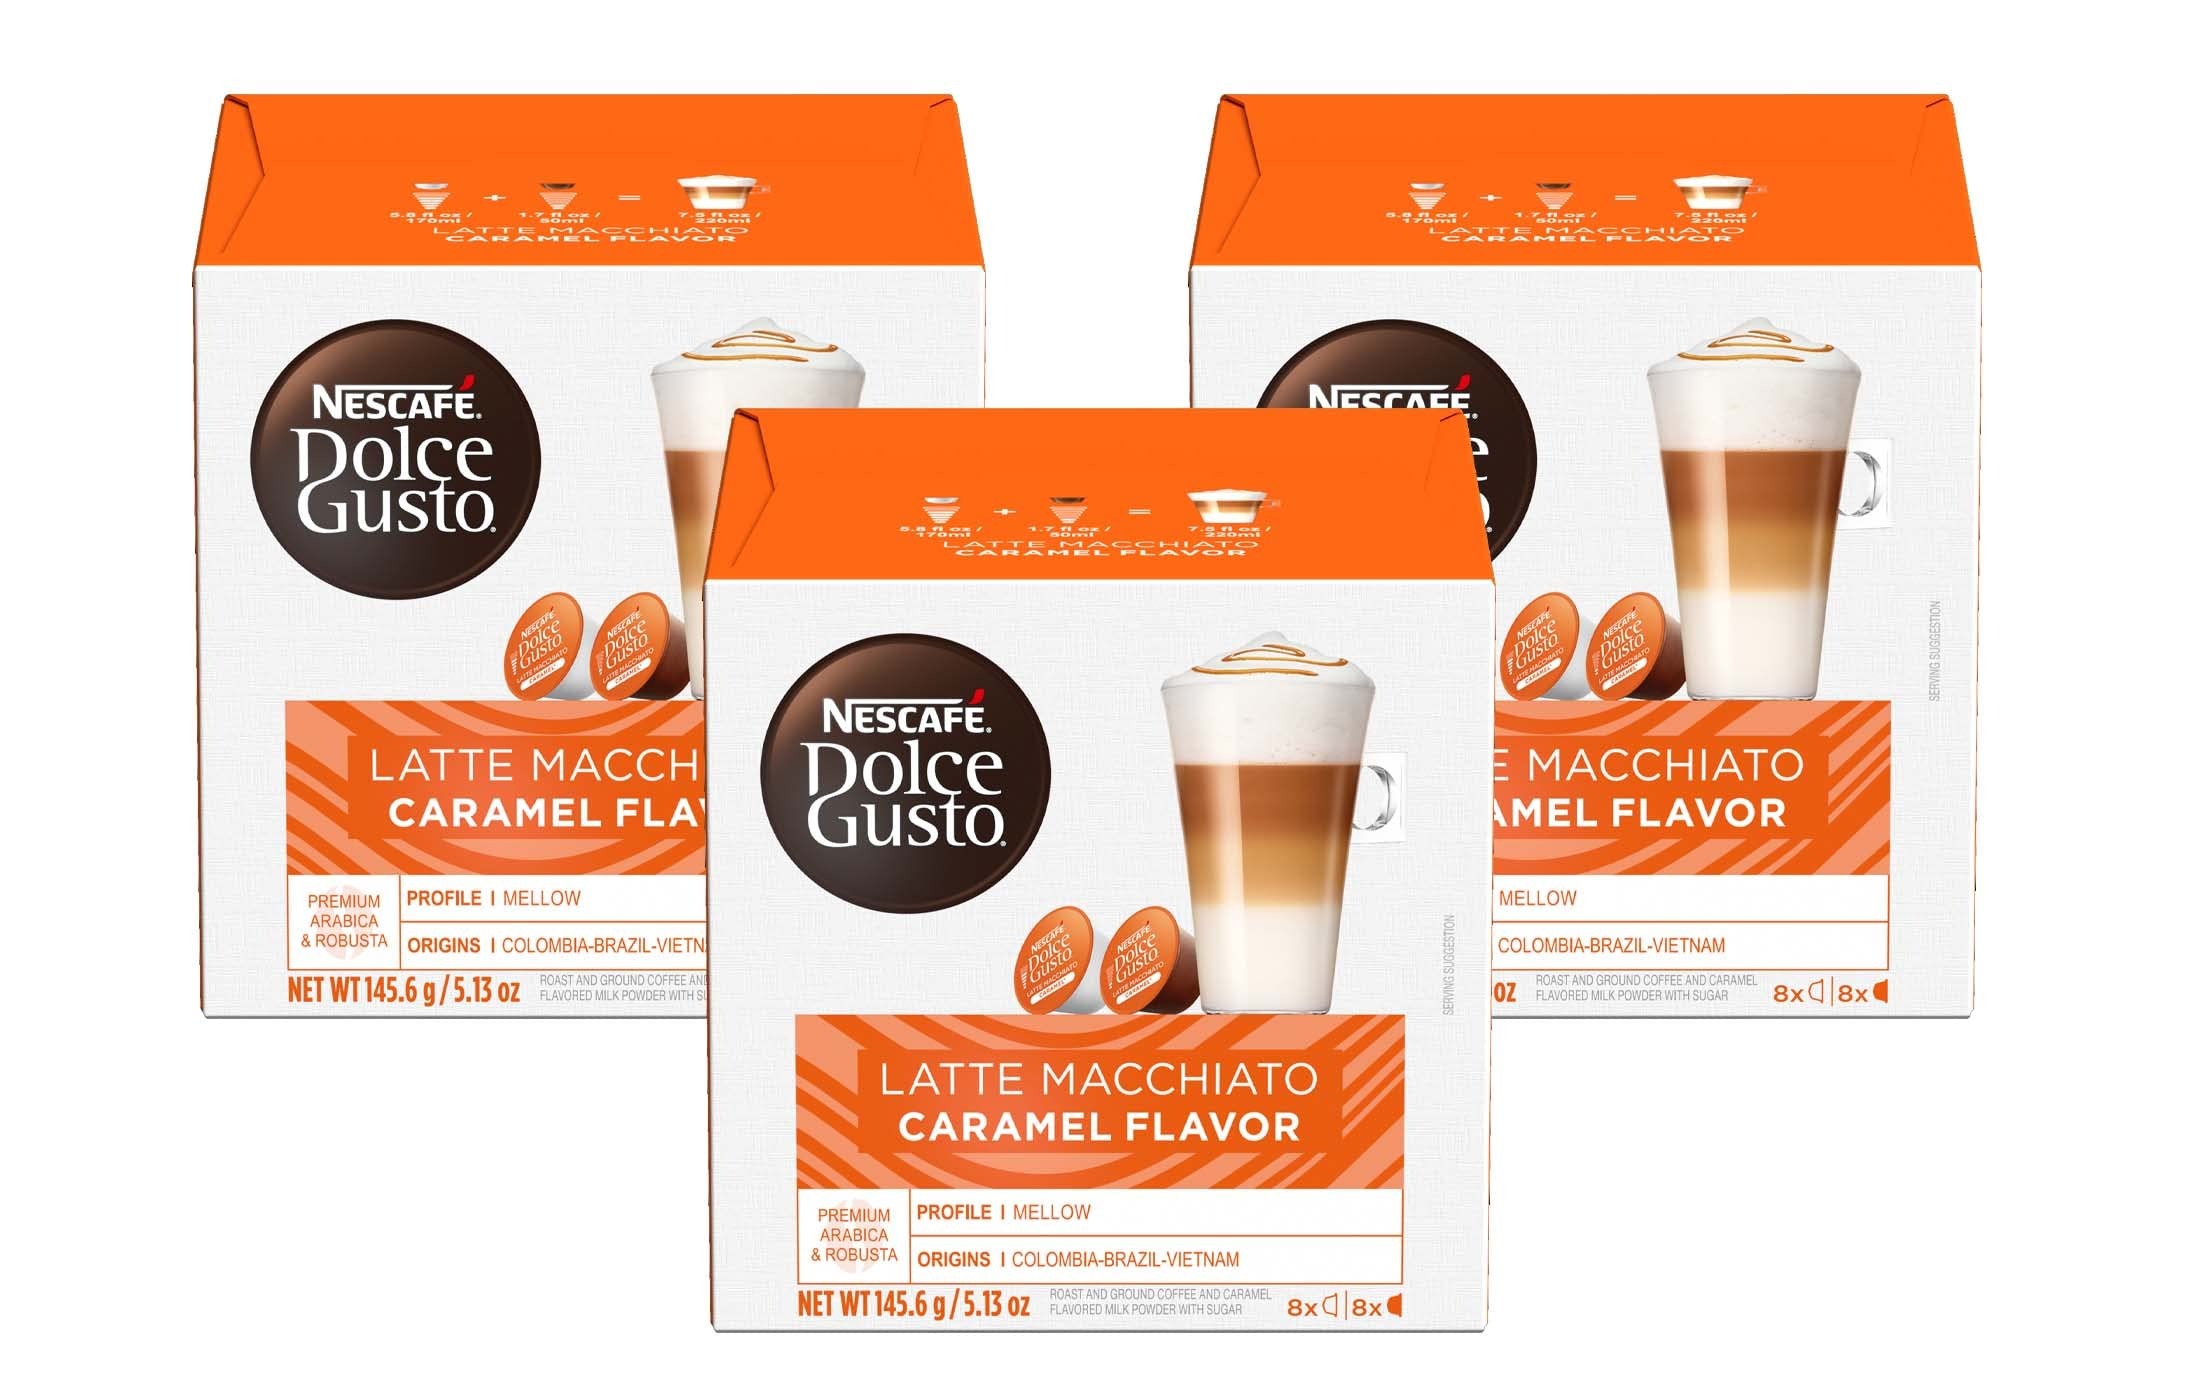
Item Name: Nescafe Dolce Gusto Coffee Pods, Caramel Macchiato, 16 capsules, Pack of 3
Bullet Point 1: WHAT'S INSIDE - NESCAFE Dolce Gusto Caramel Latte Macchiato is an indulgent three-layered latte made with hot frothed milk, smooth espresso, and a generous milk froth topping swirled throughout with sweet caramel flavors
Bullet Point 2: COFFEEHOUSE-QUALITY DRINKS - Create professional quality specialty beverages, coffees and espresso with a rich velvety crema thanks to the machine's high pressure
Bullet Point 3: EASY TO PREPARE - Simply pop in the white milk capsule and brew followed by the black espresso capsule and brew for a perfectly layered beverage; for use exclusively in the NESCAFE Dolce Gusto Machines - not compatible with other single-serve capsule or pod coffee makers - shop Genio 2, Esperta 2, and Majesto coffee machines
Bullet Point 4: AROMA FRESHNESS - Hermetically sealed capsules, for a rich and aromatic cup every time
Bullet Point 5: SUSTAINABLE RECYCLING - NESCAFE Dolce Gusto in partnership with TerraCycle Zero Waste is providing customers an easy, pre-paid solution for recycling their coffee capsule pod waste
Value: 48.0
Unit: Count

Price: 10.27